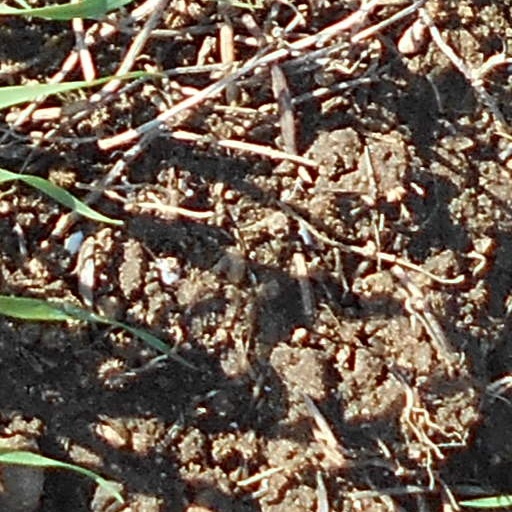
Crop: wheat